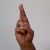
The image shows a hand gesture representing the letter 'R' in Indian Sign Language.